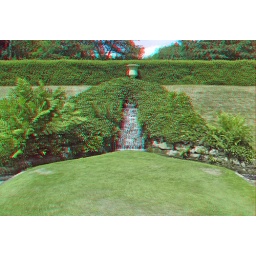
Ightham Mote in anaglyph 3D stereo red cyan glasses to view